Faust (musician)

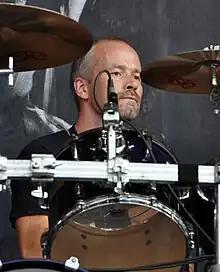
Faust performing with Emperor at Wacken Open Air 2014

Bård Guldvik "Faust" Eithun (born 21 April 1974) is a Norwegian musician, best known as the drummer of black metal band Emperor. A prominent member of the early Norwegian black metal scene, Eithun was sentenced to 14 years in prison for murder and church arson in 1994. He was released in 2003 and has since continued performing as a drummer for Emperor, Djevel, Blood Tsunami, Aborym and Scum. Eithun won the Norwegian Spellemann Award in the Metal category with Djevel in 2022.